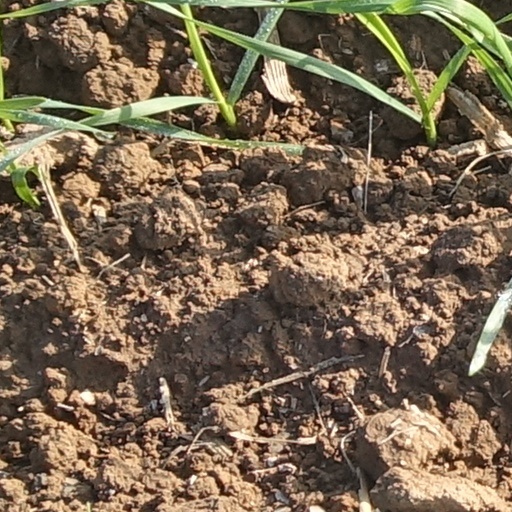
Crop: wheat